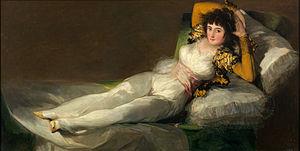
L’œuvre de Francisco De Goya commence approximativement en 1771 avec ses premières fresques pour la basilique du Pilar à Saragosse et termine en 1827 avec ses dernières toiles, dont la Laitière de Bordeaux. Durant ces années, le peintre produisit environ 700 peintures, 280 gravures et plusieurs milliers de dessins.
Francisco José de Goya y Lucientes, dit Francisco de Goya, né le 30 mars 1746 à Fuendetodos, près de Saragosse, et mort le 16 avril 1828 à Bordeaux, en France, est un peintre et graveur espagnol. Son œuvre inclut des peintures de chevalet, des peintures murales, des gravures et des dessins. Il introduisit plusieurs ruptures stylistiques qui initièrent le romantisme et annoncèrent le début de la peinture contemporaine. L’art goyesque est considéré comme précurseur des avant-gardes picturales du XXᵉ siècle.